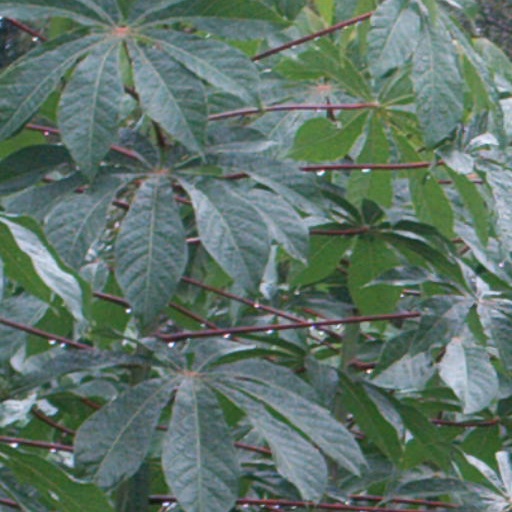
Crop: cassava